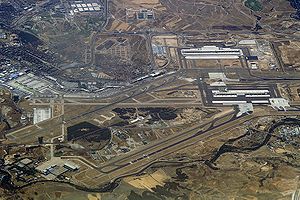
Madrid-Barajas Lufthavn
Adolfo Suárez Madrid-Barajas Lufthavn, er en international lufthavn provinsen Barajas, 12 km fra centrum af Madrid i Spanien. I 2009 ekspederede den 48.270.581 passagerer og 435.179 flybevægelser, hvilket gør den til landets største, foran Barcelona Lufthavn og Palma de Mallorca Lufthavn. I juni 2010 var Barajas Lufthavn den 12. største i verden målt på passagertal. Lufthavnen er opkaldt efter den tidligere spanske regeringsleder Adolfo Suárez.